Moriyama, Shiga

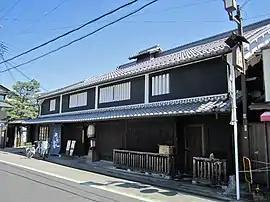
surviving building of Moriyama-juku on the Nakasendō

Moriyama is part of ancient Ōmi Province. The area contains many archaeological sites from the Jōmon and especially the Yayoi period, and the Yasu River has been a key point for east-west transportation since ancient times. It was the site of a battle in the Asuka period Jinshin War, and during the Muromachi period was the location of a villa for Shōgun Ashikaga Yoshiaki. It later became a stronghold for the "Ikkō-ikki" movement. During the Edo Period, Moriyama-juku prospered as a post station on the Nakasendō) highway connecting Kyoto with the eastern provinces and Edo. The area was mostly "tenryō" territory under the direct administration of the Tokugawa shogunate. The village of Moriyama was stablished within Yasu District, Shiga on April 1, 1889 with the creation of the modern municipalities system. It was raised to town status in 1904. Moriyama annexed neighboring Monobe Village from Kurita District in 1941 and Ozu, Tamatsu, Kawanishi and Hayano villages from Yasu district in 1955. On July 1, 1970 Moriyama was raised to city status.